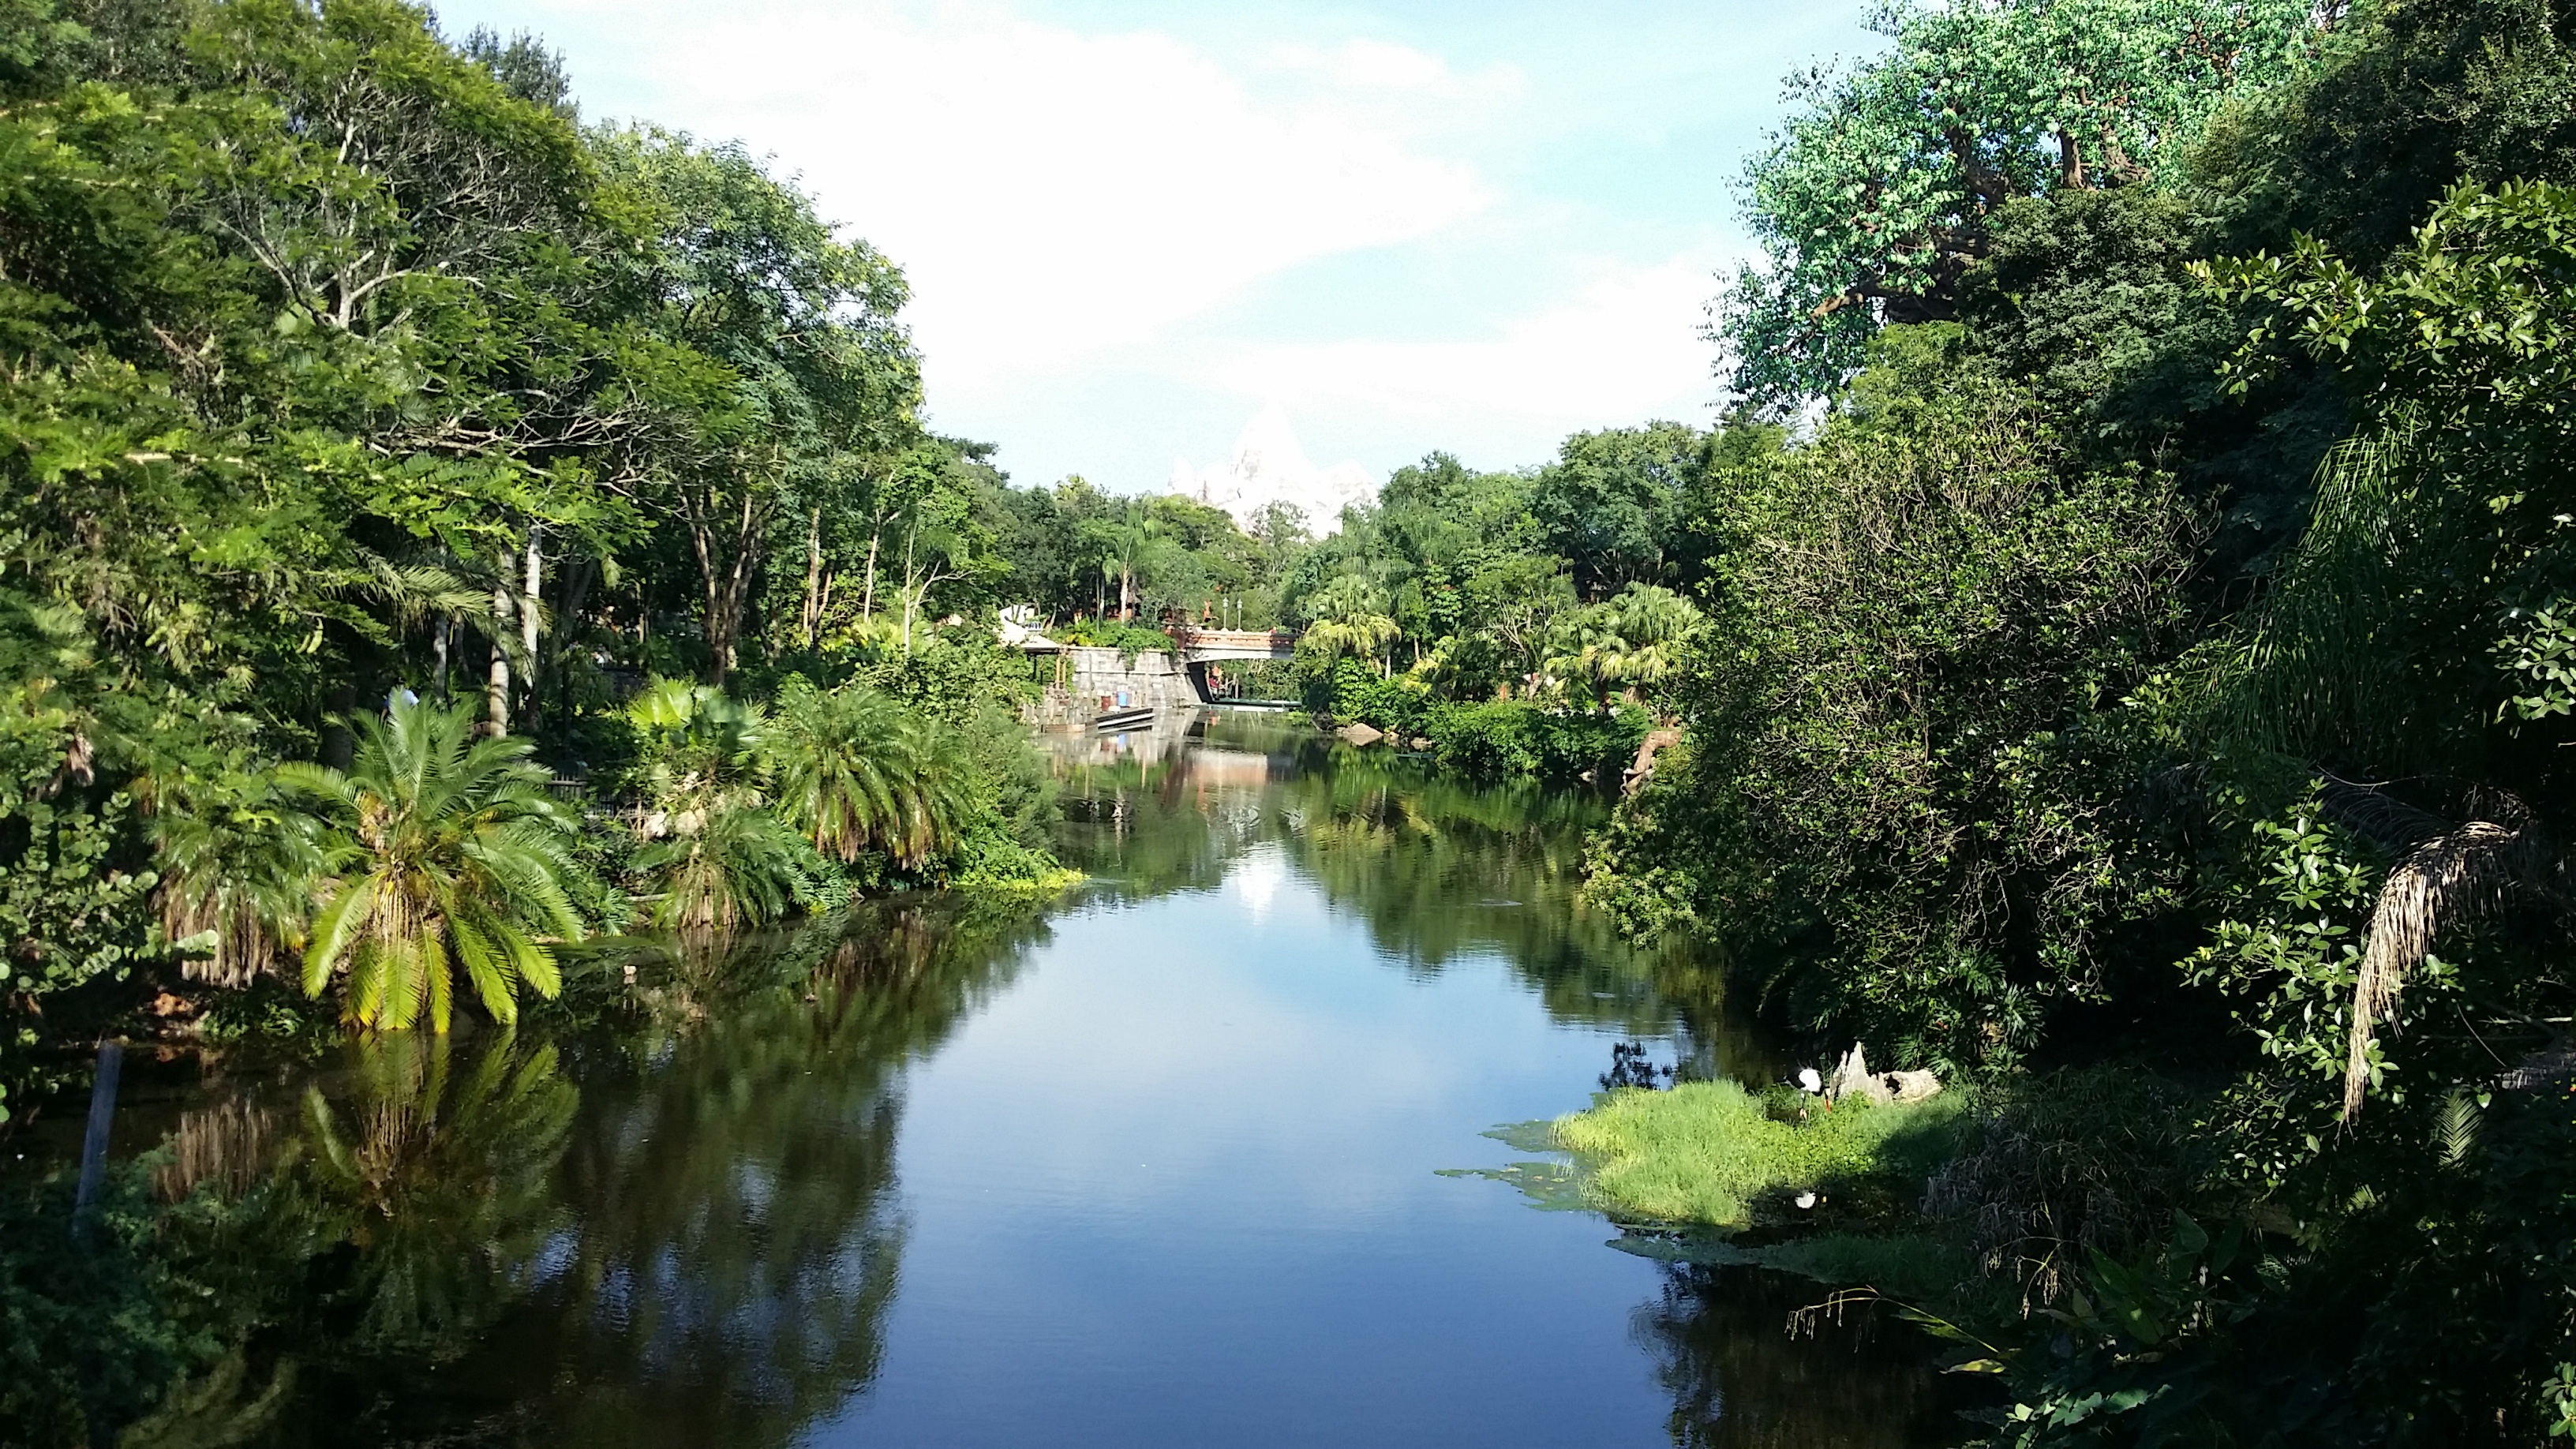
landscape, tree, forest, flower, river, canal, pond, stream, jungle, garden, waterway, body of water, vegetation, rainforest, habitat, ecosystem, watercourse